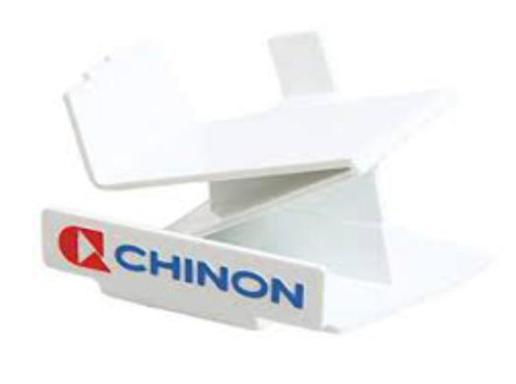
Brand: chinon
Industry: Electronic